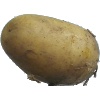
Label: Potato White 1